Johanna Decker

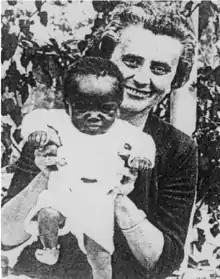

Johanna Decker (19 June 1918 – 9 August 1977) was a Roman Catholic missionary doctor from West Germany who was murdered in Rhodesia, during the Rhodesian Bush War.